Broken Embraces

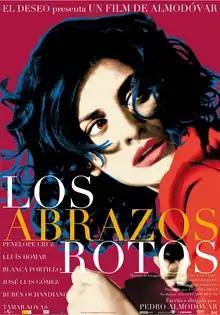
Theatrical release poster

Broken Embraces is a 2009 Spanish romantic drama film written, produced, and directed by Pedro Almodóvar. Led by an ensemble cast consisting of many Almodóvar regulars, it stars Lluís Homar as a blind Madrilenian screenwriter who recalls his tragic love for Lena, played by Penélope Cruz, the deceased lead actress in his last directional feature "Girls and Suitcases", who was also the mistress of a powerful, obsessive businessman (José Luis Gómez). Blanca Portillo co-stars as his agent Judit, while Tamar Novas portrays her son and Caine's co-writer Diego.